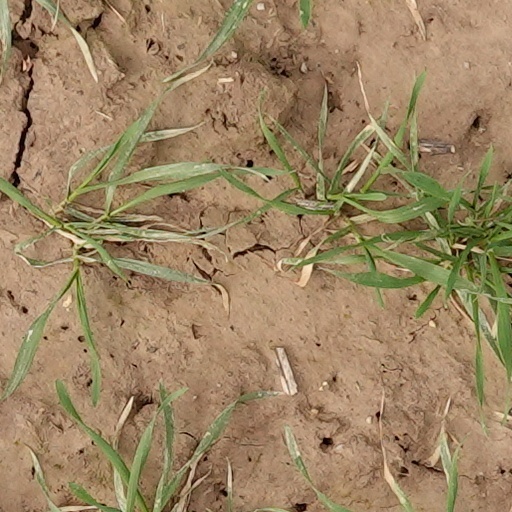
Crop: wheat